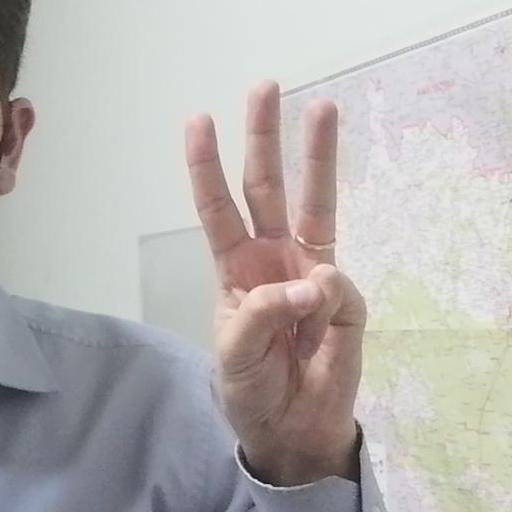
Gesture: three